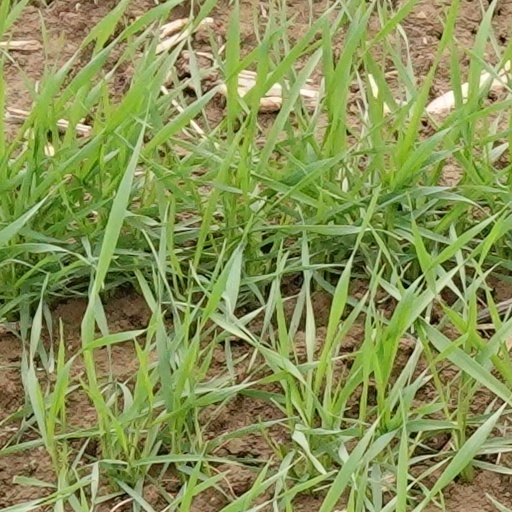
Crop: wheat